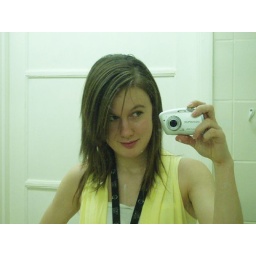
bathroom mirrors come in handy sometimes